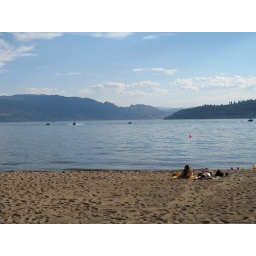
This beach is a ten-minute walk from my house in Kelowna.